Fabric Water Tower

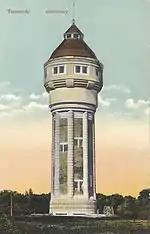
The Fabric Water Tower in 1914

The first reference to a well dug inside the Huniade Castle dates back to 1551. Nevertheless, as Ottoman traveler Evliya Çelebi described, for a long time Timișoara has been supplied with water from the Bega River. The matter was also confirmed by Austrian traveler Henrik Ottendorf, who visited Timișoara in 1660 and later in 1663.